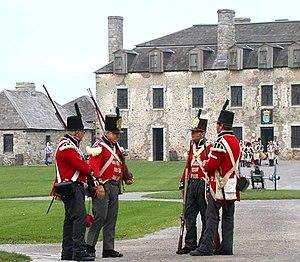
Le fort Niagara est une fortification du XVIIᵉ siècle construite à l'origine pour défendre les intérêts de la Nouvelle-France en Amérique du Nord. Il se situe près de Youngstown dans l'État de New York sur la rive droite de la Niagara à son embouchure dans le lac Ontario. La première structure, appelée fort Conti, fut bâtie en 1678 par René Robert Cavelier de La Salle.